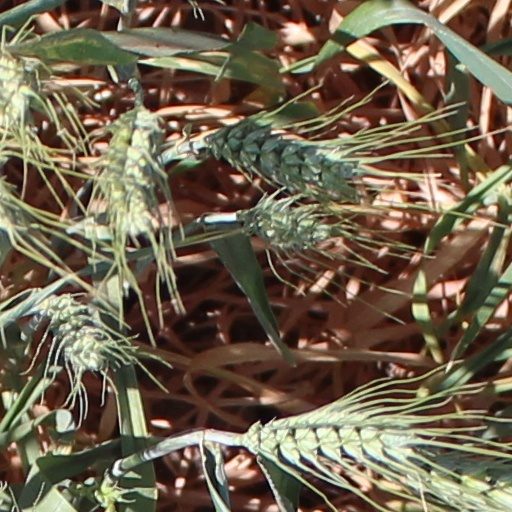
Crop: wheat